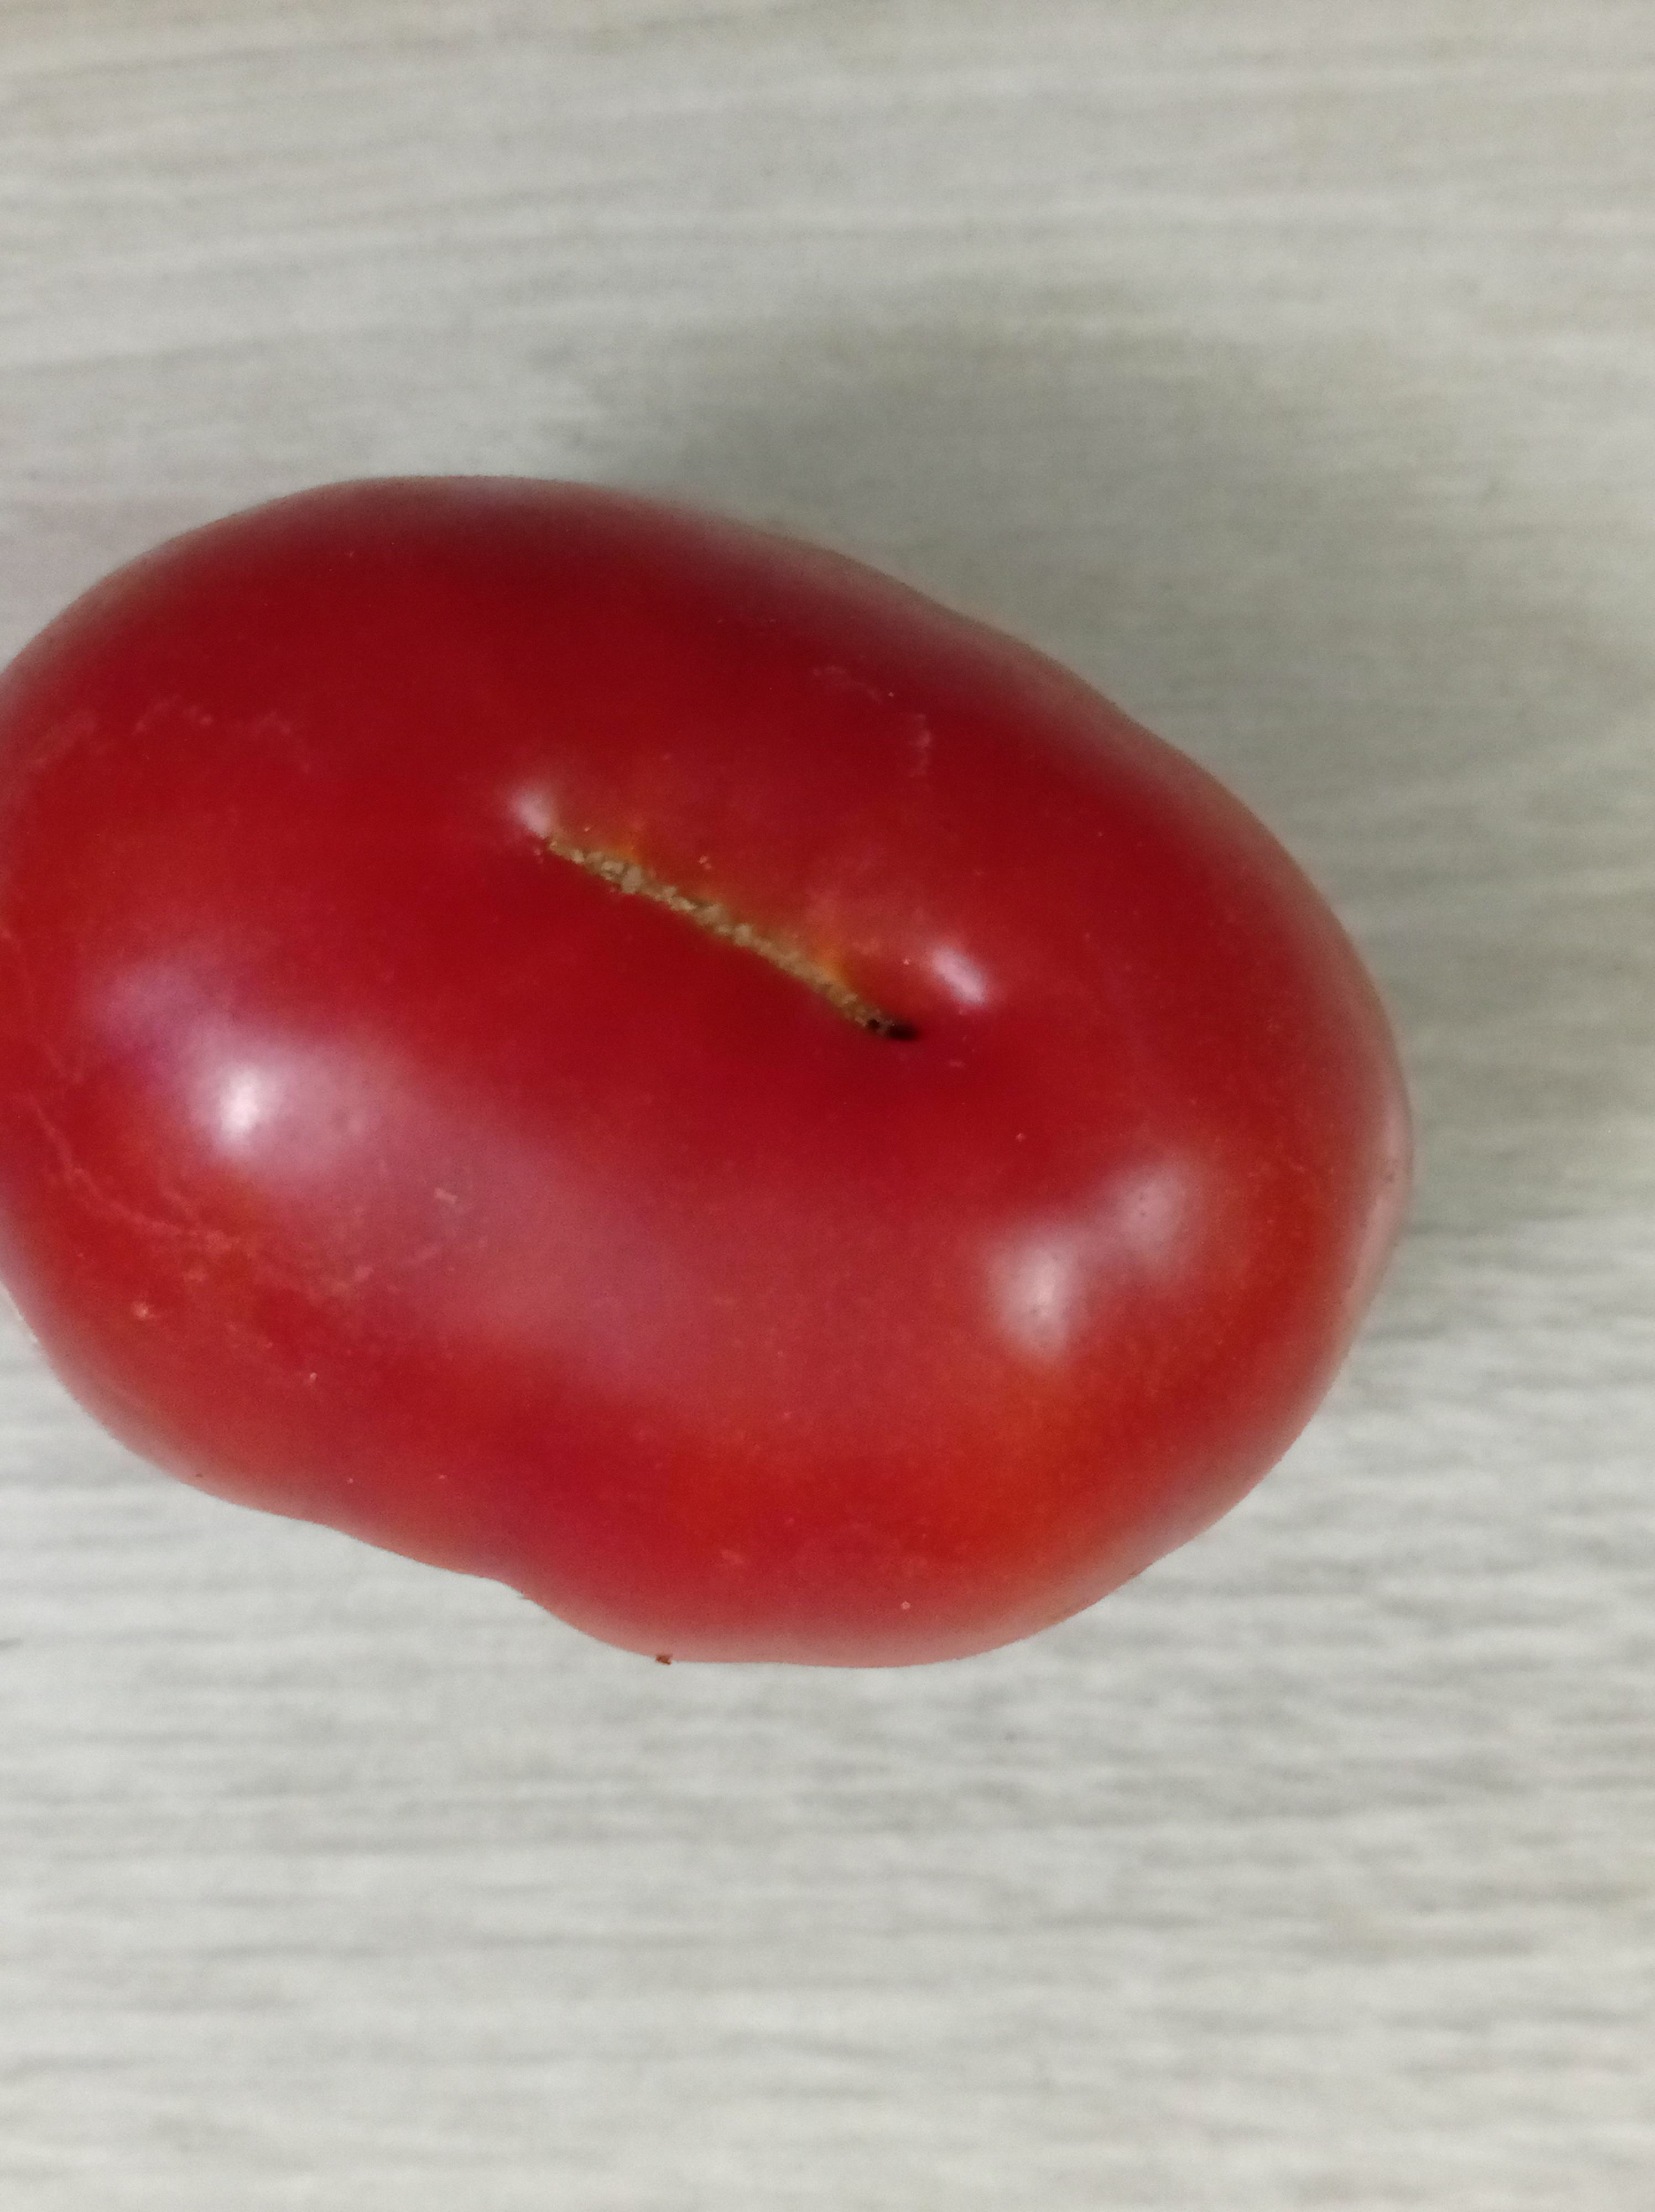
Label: Fresh